Burh

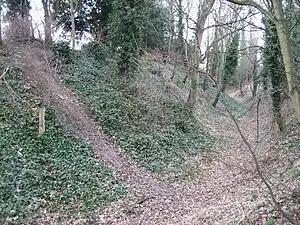
The burh wall at Wallingford, Oxfordshire.

Burhs were originally built as military defences. According to H. R. Loyn, the burh "represented only a stage, though a vitally important one, in the evolution of the medieval English borough and of the medieval town". The boundaries of ancient boroughs can often still be traced to modern urban borough limits. Most of these were founded by Alfred the Great in a consciously planned policy that was continued under his son Edward the Elder and his daughter, Æthelflæd, the 'Lady of the Mercians', and her husband Æthelred, Ealdorman of Mercia. The Mercian Register tells of the building of ten burhs by Æthelflæd, some as important as Tamworth and Stafford, others now unidentifiable.